Navajo reservations and domestic abuse

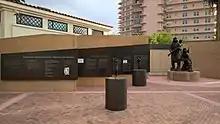
American Indian Veterans National Memorial, at the Heard Museum in Phoenix Arizona. Many Native American tribes made notable contributions to the U.S. war effort during World War 2, particularly the Navajo. https://heard.org/exhibits/veterans-memorial/

Federal boarding schools were seen by federal programs as easier paths to education and assimilation because of the geographic distance between villages on the reservation. Modern geographic influence relies on the colonialist influence that resulted in families splitting off and allowing more distance between communities. Distance between communities factors into the rates at which abused children are relocated and access to the criminal justice system and other aid provided on the reservation. The town Kayenta for example, though a population of above 15,000, has just 5 police officers patrolling all of its 4100 square miles; the nearest shelter to a rural family is over 100 miles away, and is currently full.